Beatrice di Tenda

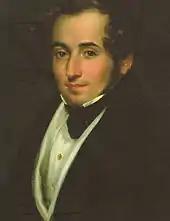
Bellini by Pietro Lucchini

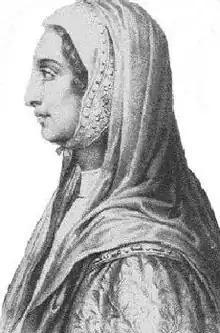
The original 15th-century Beatrice Lascaris di Tenda

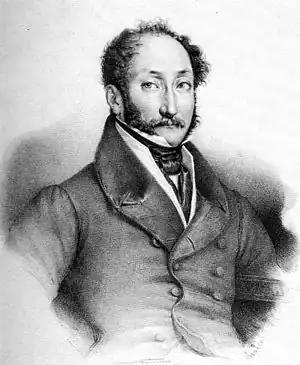
Librettist Felice Romani

With the leading role requiring a strong female character to be written for Pasta, composer and librettist met to consider a subject. Much of the initial work fell upon Romani, who had to look at a number of possible sources, but by 6 October, a subject had been agreed upon: it would be "Christina regina di Svenzia" from a play by Alexandre Dumas which had appeared in Paris in 1830.